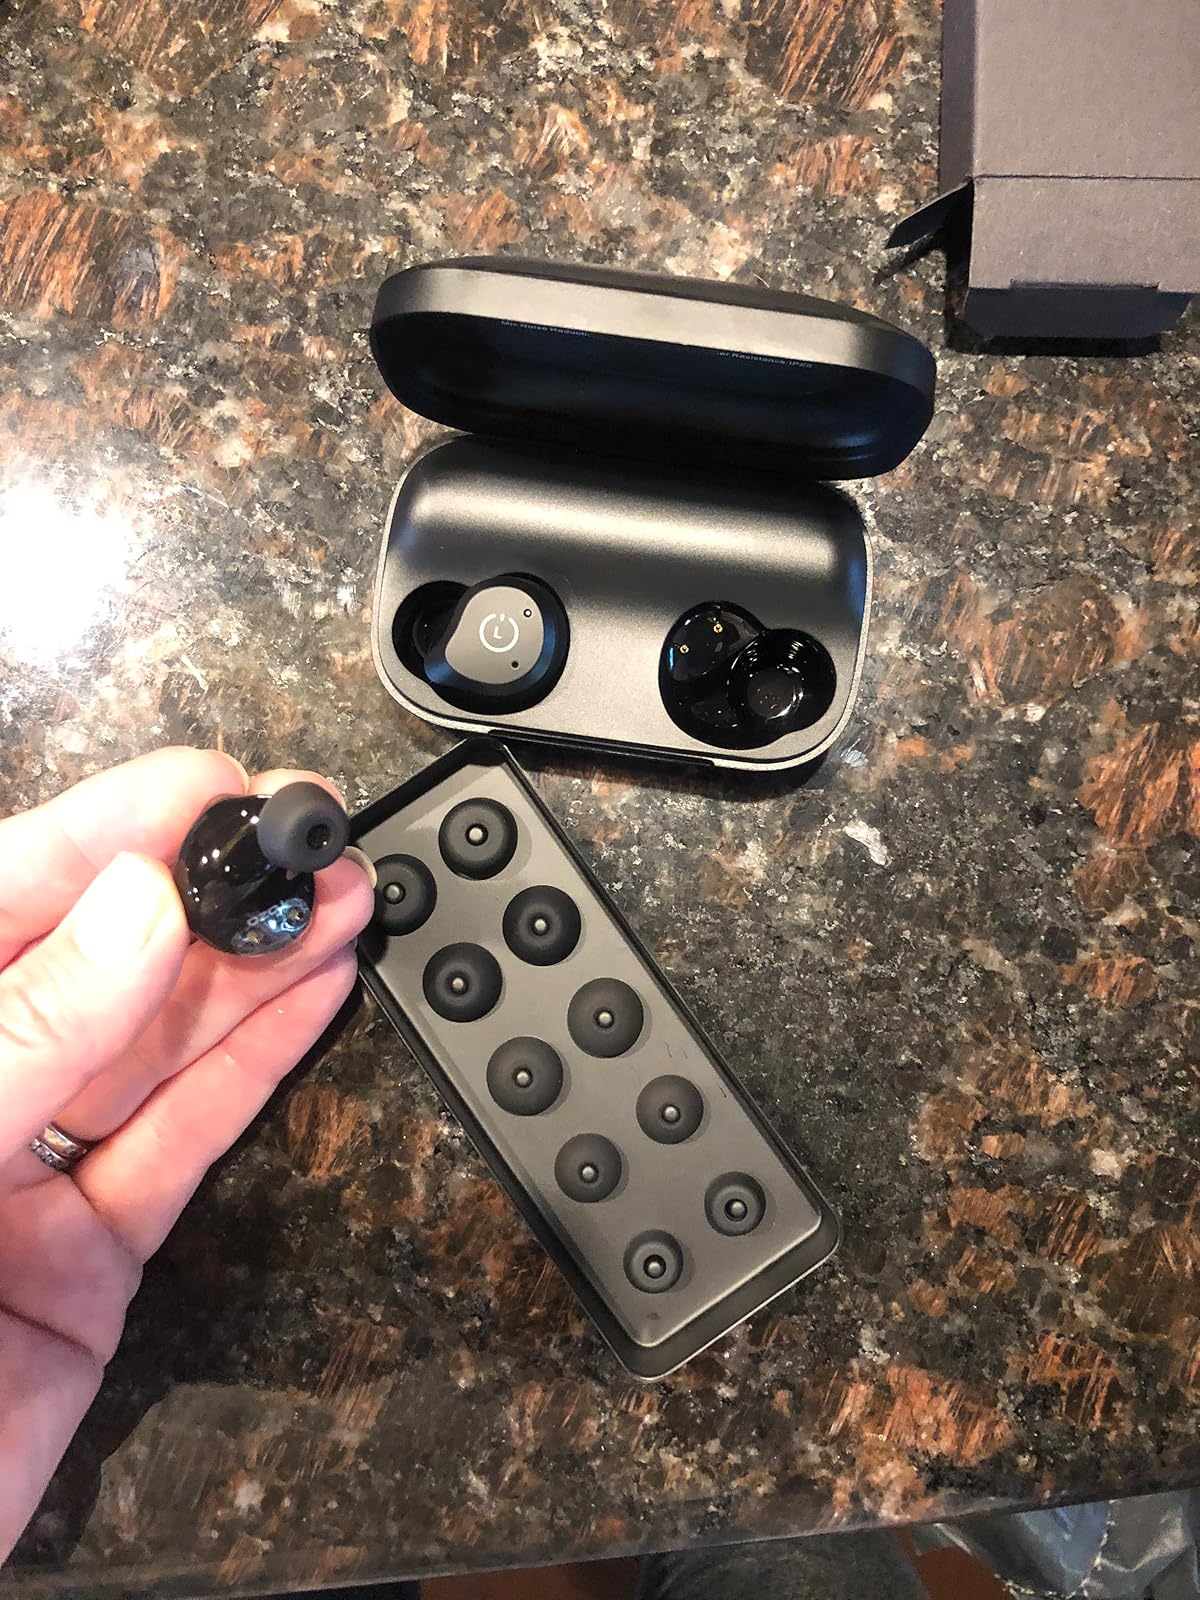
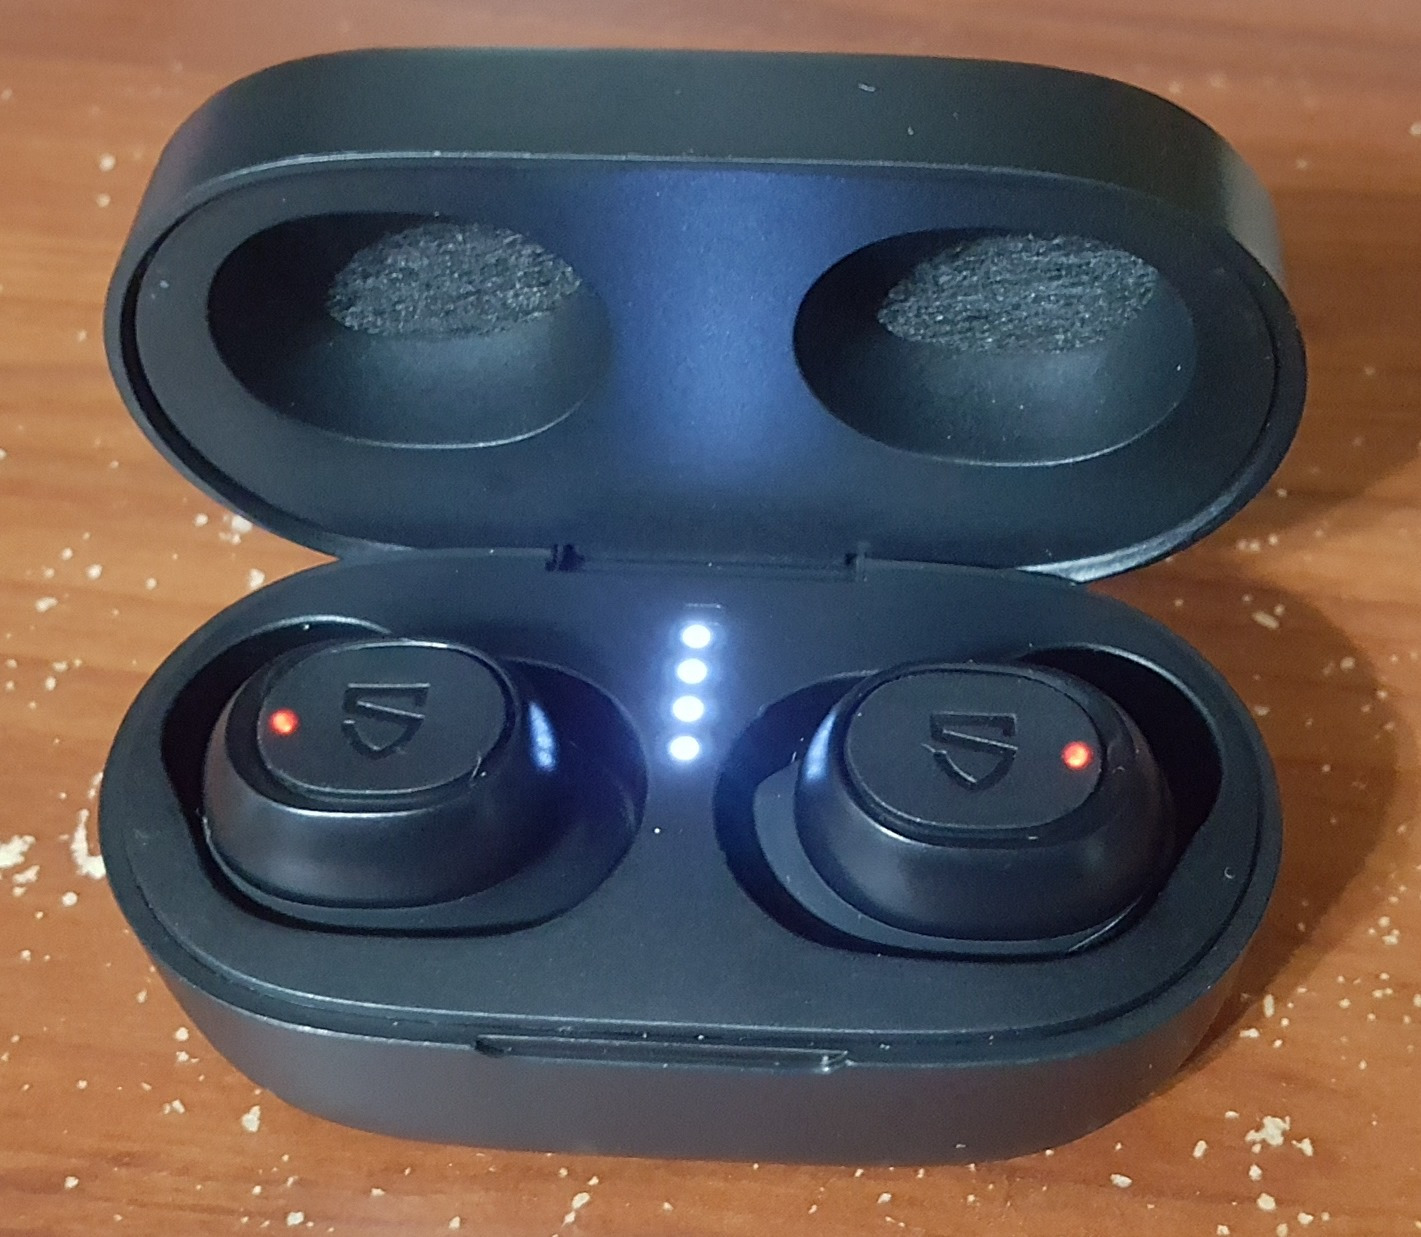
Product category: earbuds
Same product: no